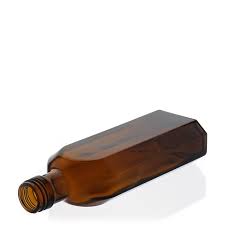
Waste category: glass